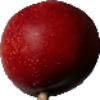
Label: nectarine